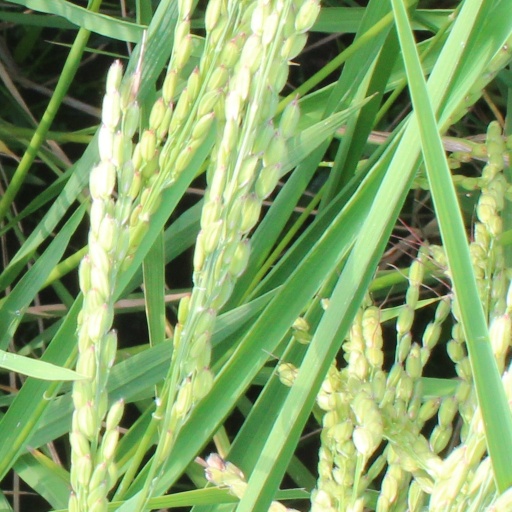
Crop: rice